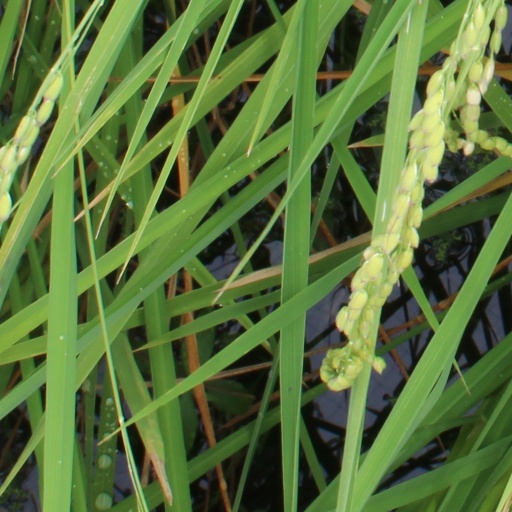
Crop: rice